Liu Biao

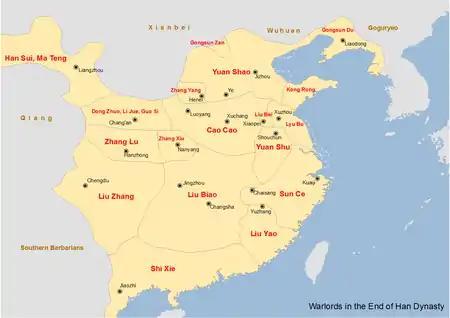
Map showing the major warlords of the Han dynasty in the 190s, including Liu Biao

In 166 to 167, when Liu Biao was 17 (by East Asian reckoning), he became a student of Wang Chang (grandfather of Wang Can). At the time, Wang Chang was Administrator of Nanyang (南阳太守).